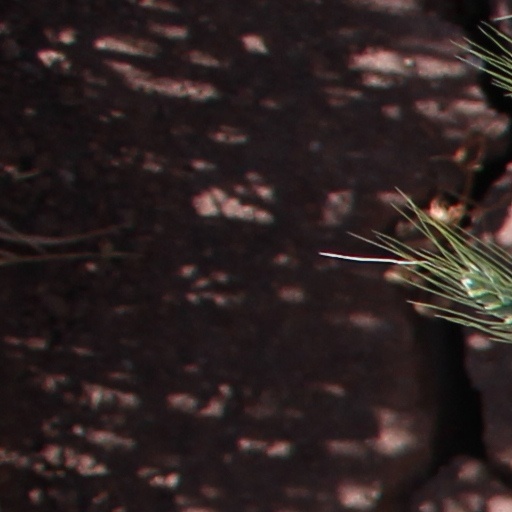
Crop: wheat